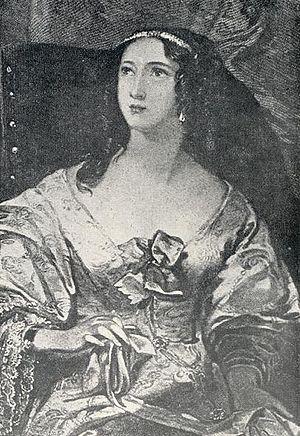
Alphonsine-Thérèse-Bernardine-Julie de Montgenêt de Saint-Laurent née le 30 septembre 1760 à Besançon et morte le 8 août 1830 à Paris est l'épouse du baron de Fortisson, colonel de l'armée française, et la maîtresse du prince Édouard-Auguste de Kent.